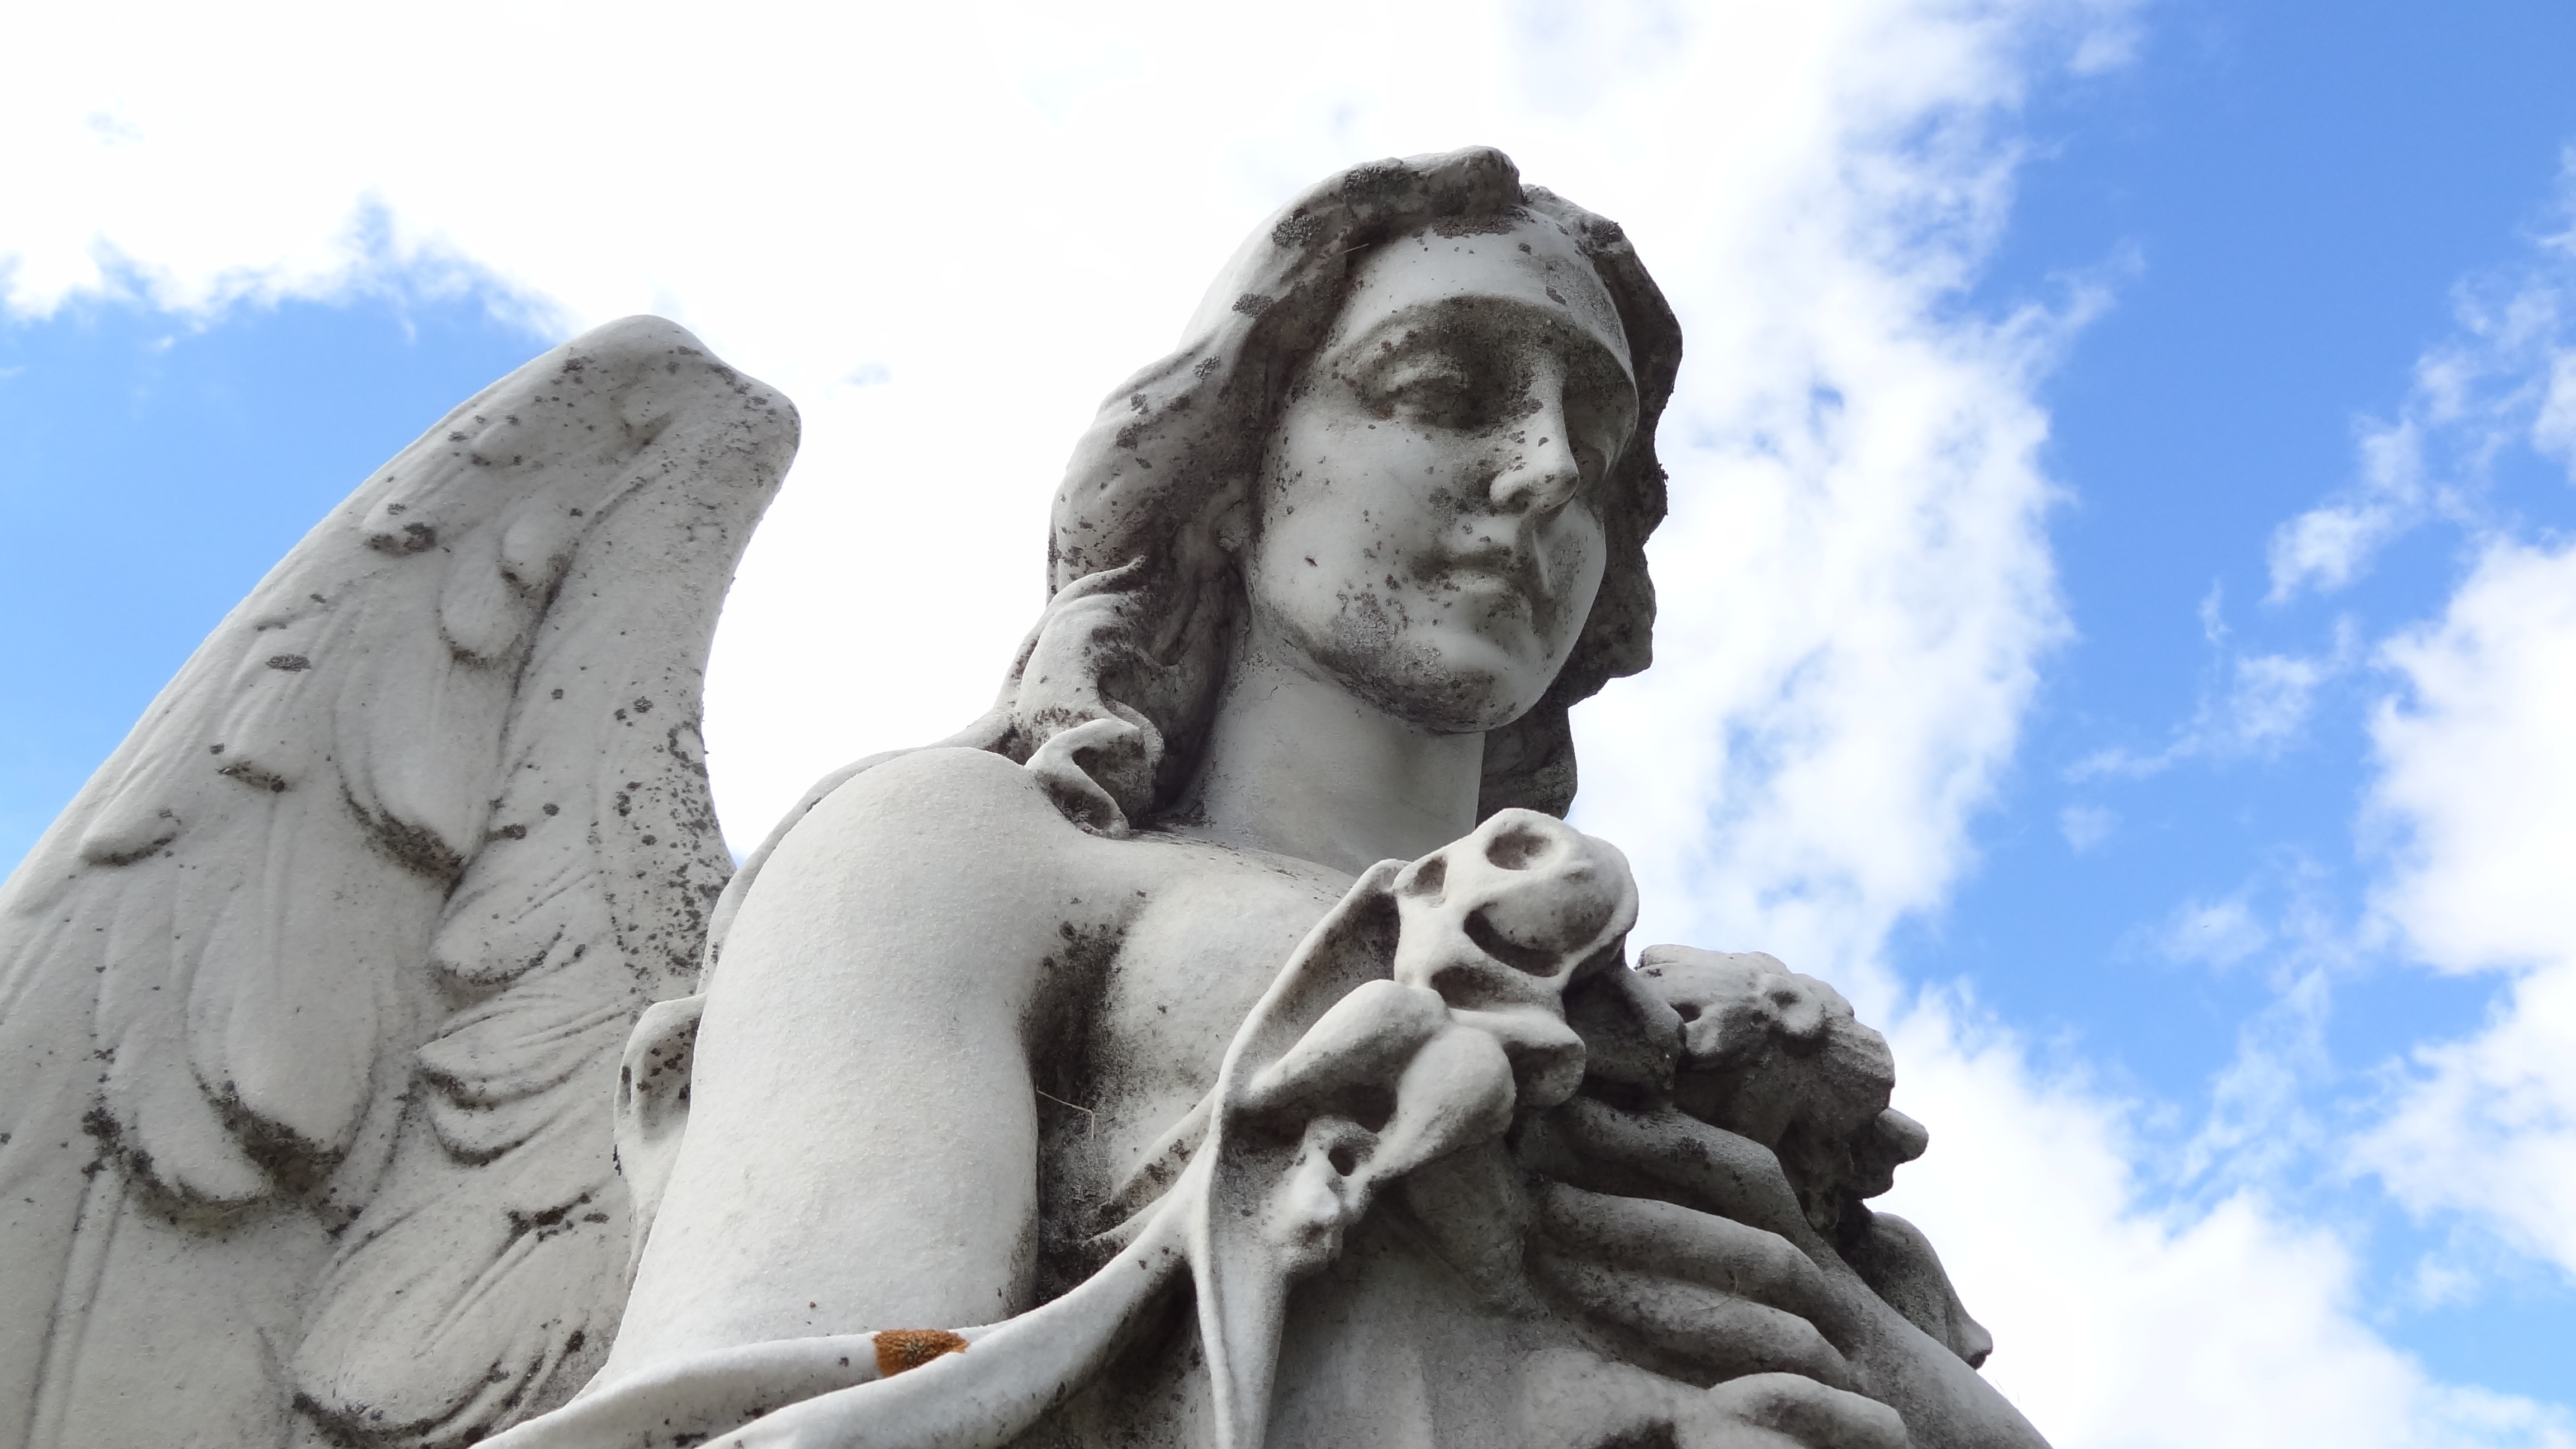
wing, sky, monument, statue, heaven, peace, sculpture, memorial, angel, classical sculpture, supernatural creature